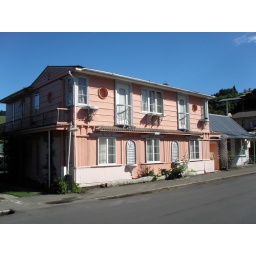
A little pink house in Akaroa.